Dolors Vázquez Aznar

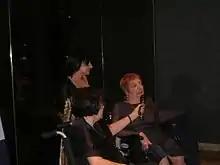
Receiving the COCEMFE award

In 1988 she became a fellow of the Association of Mouth and Foot Painting Artists of the World (AMFPA). There she participated in numerous solo and group exhibitions in Madrid, Toledo, Cáceres, Badajoz, Murcia, Valencia, Alicante, Melilla, and Córdoba.